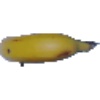
Label: Banana 1